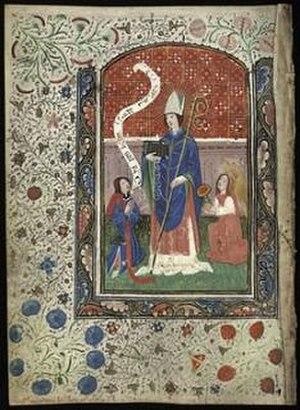
Ninian est le premier évêque connu à avoir visité l'Écosse. Il est considéré comme saint par les églises chrétiennes catholiques et orthodoxes.